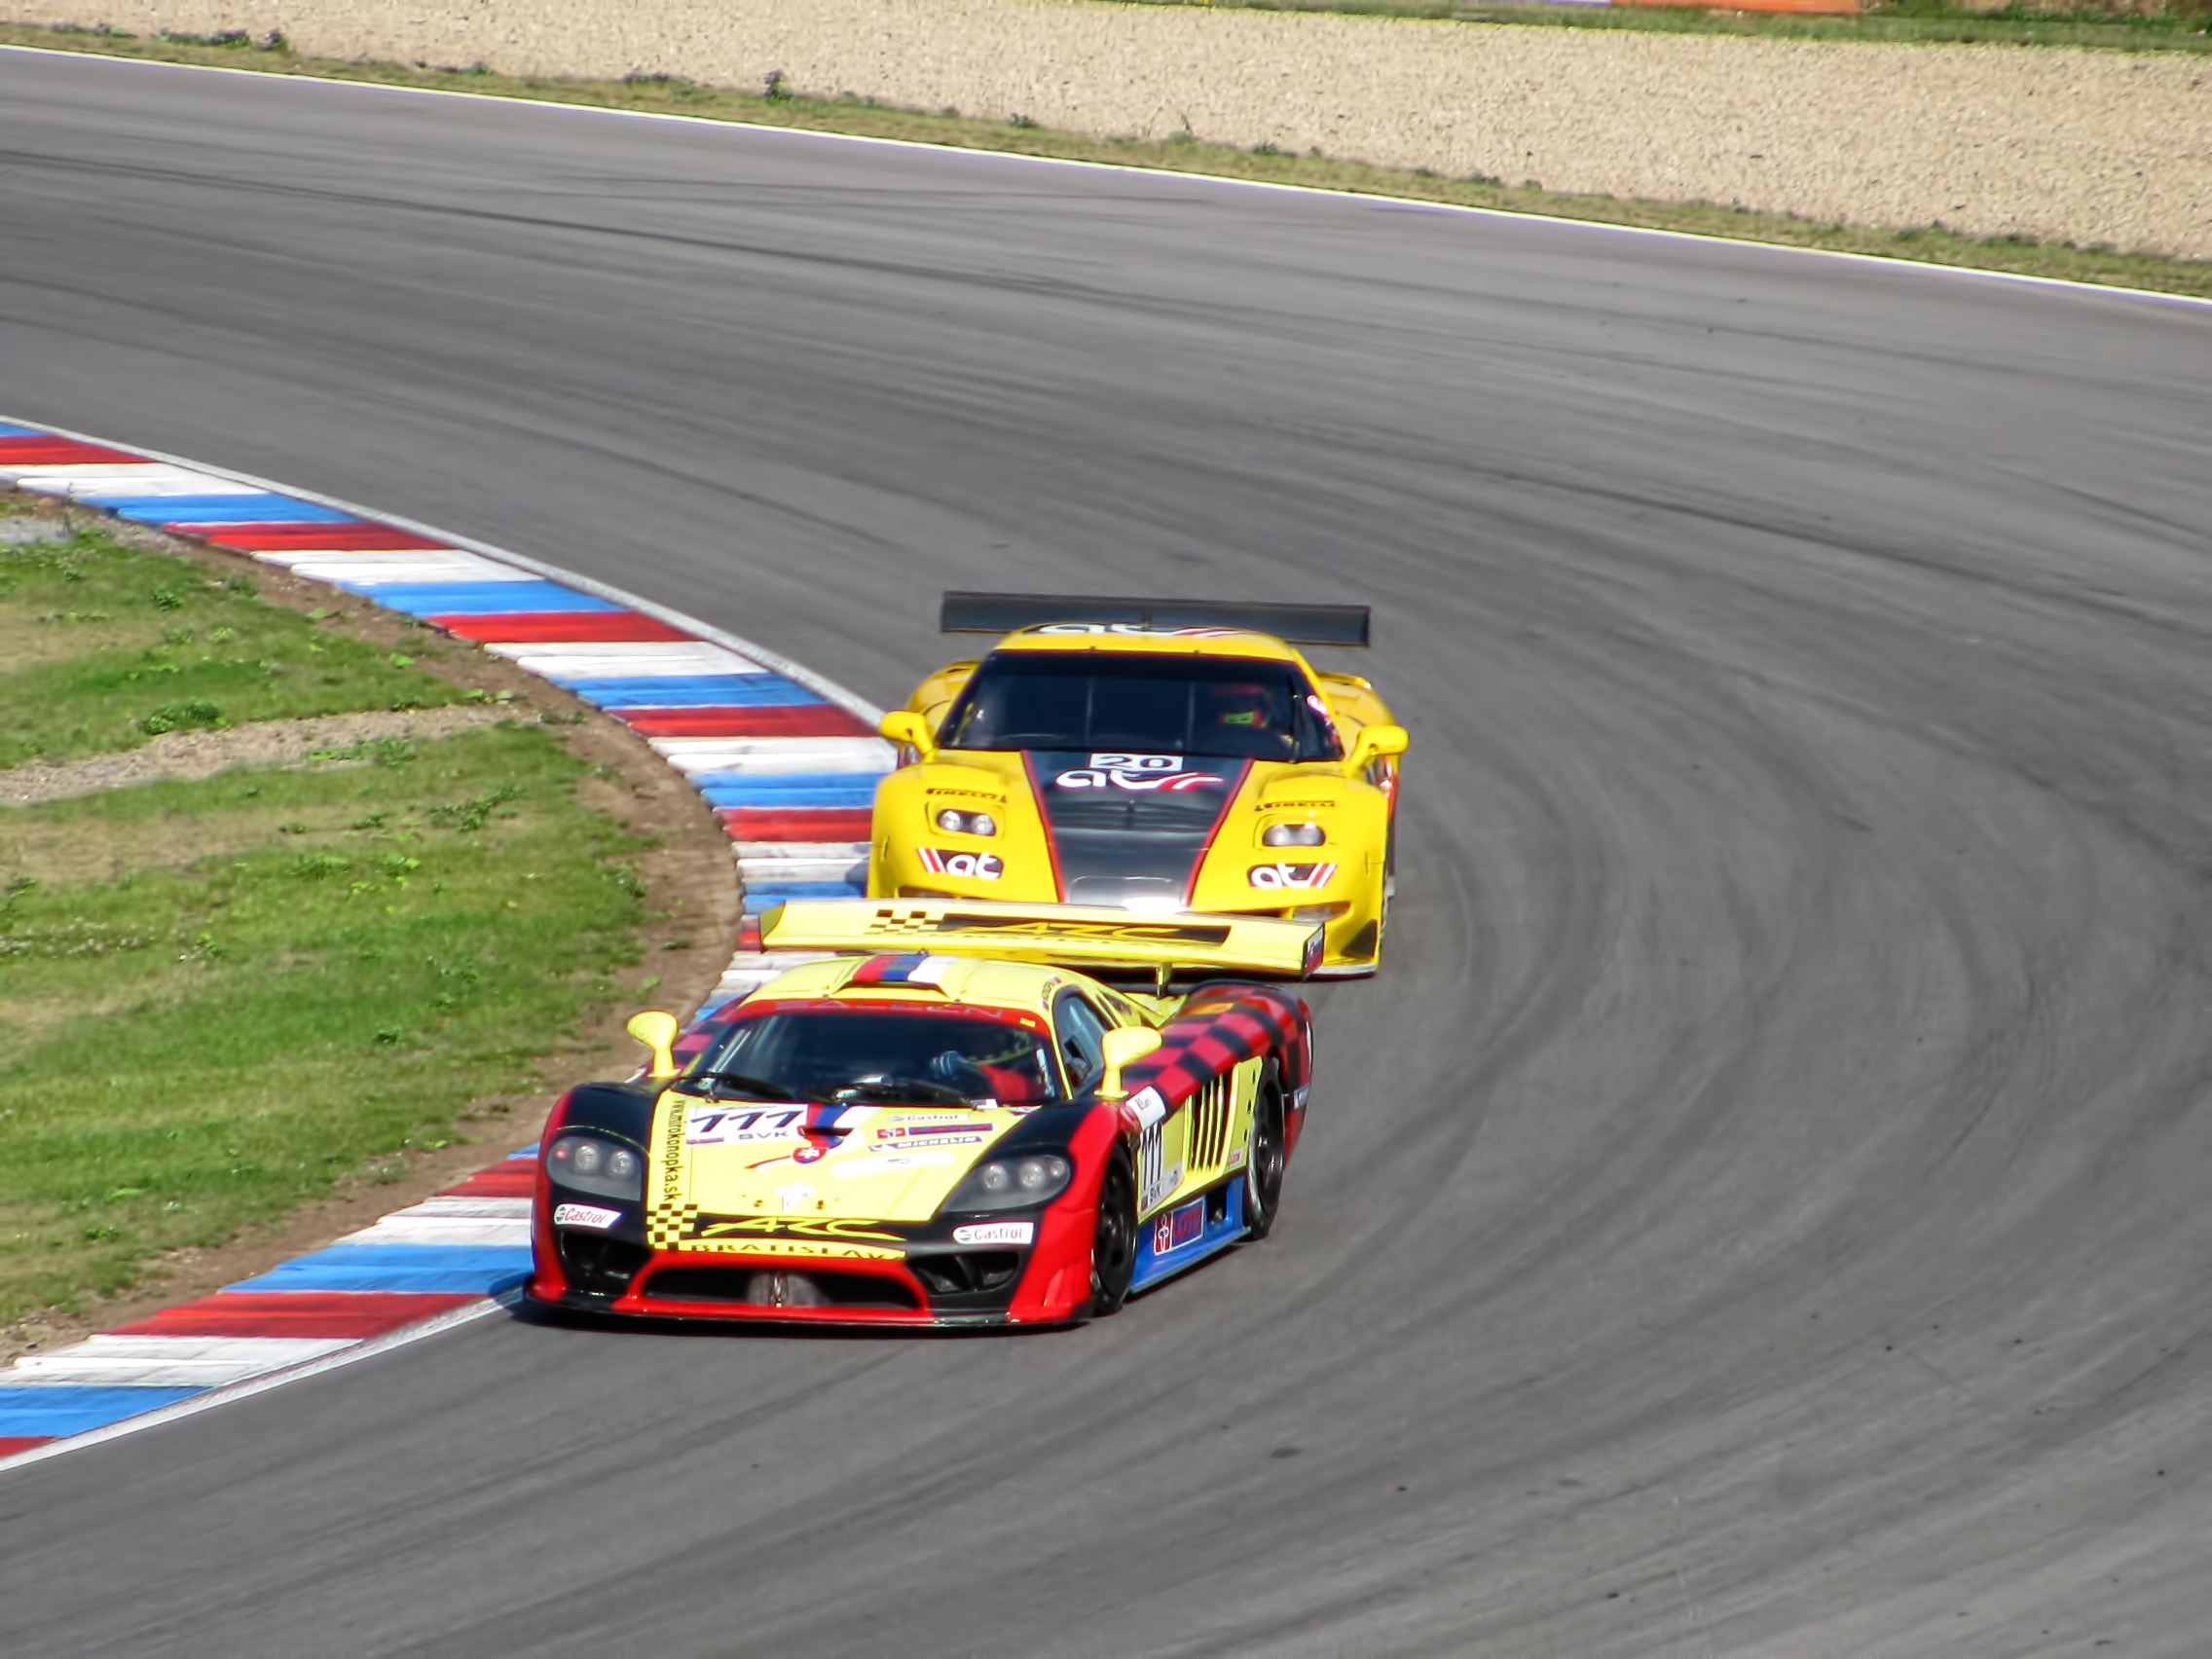
track, car, driving, vehicle, speed, sports car, race car, race, competition, power, automobiles, sports, cars, racing, motor, race track, chevrolet, gt, races, motors, fast, circuit, brno, motorsport, vehicles, racing car, touring car, auto racing, automobile make, automotive design, luxury vehicle, sport venue, performance car, stock car racing, rallycross, dirt track racing, fia gt, saleen